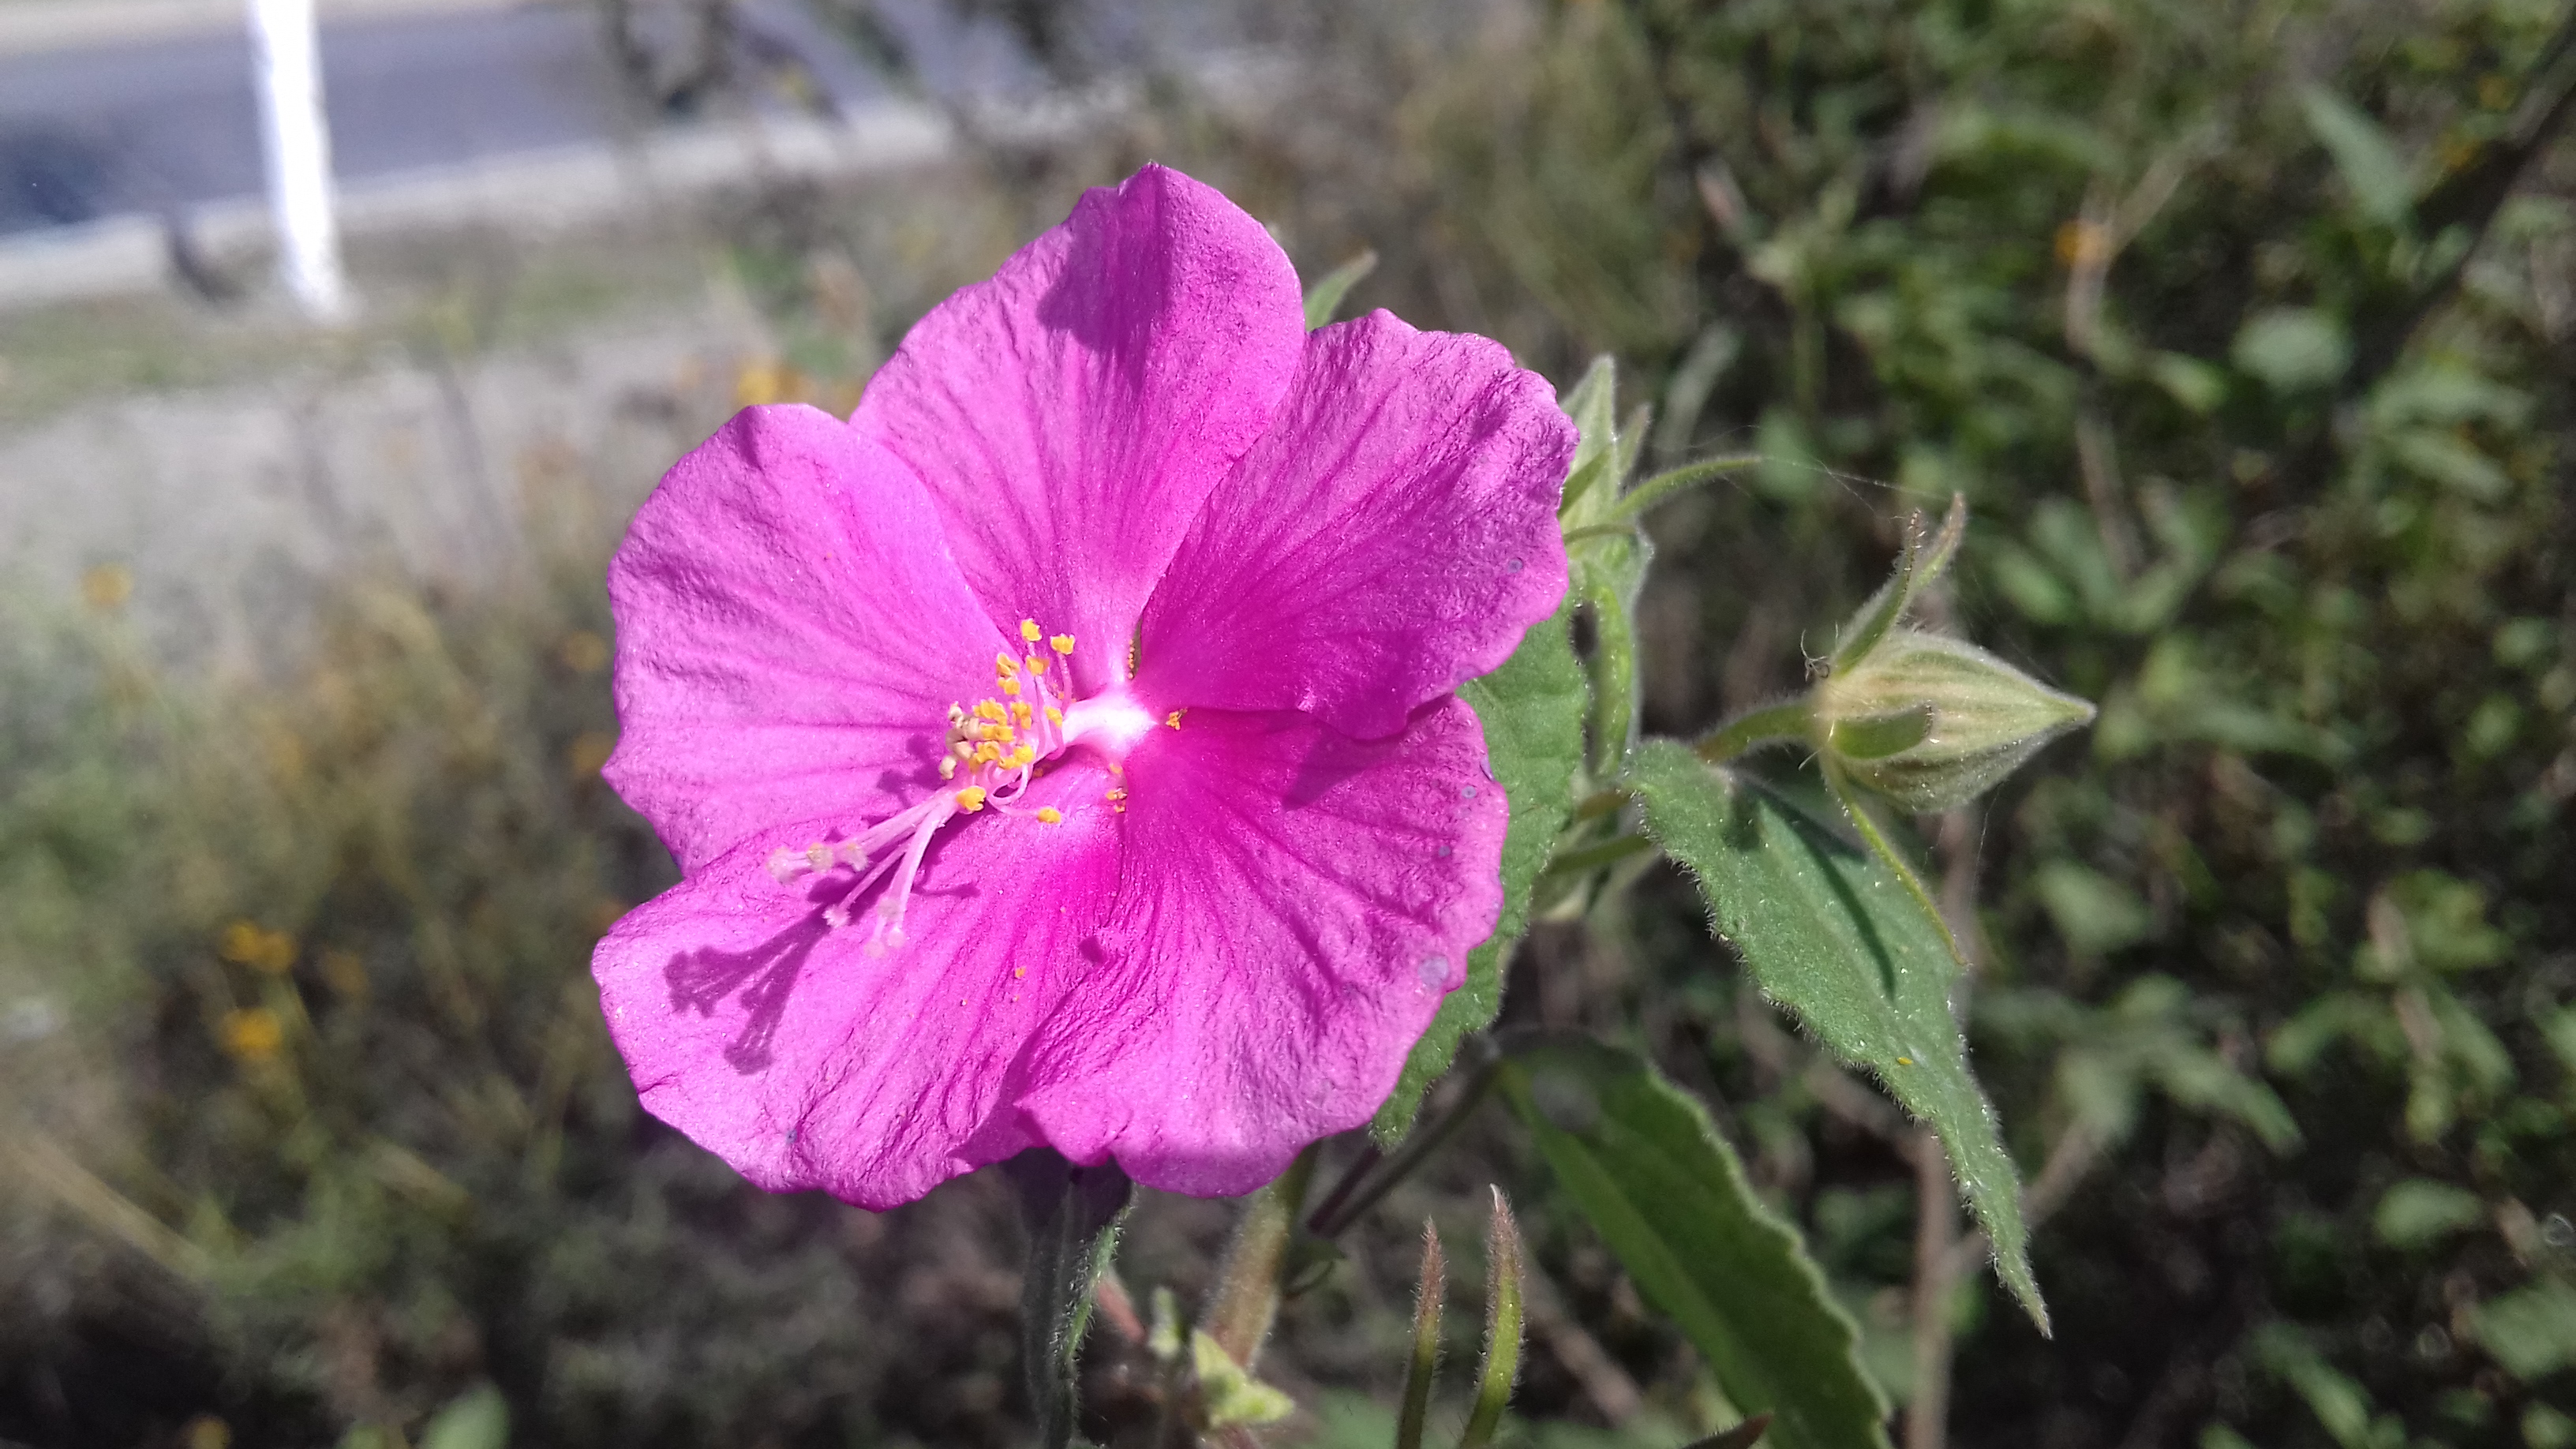
rose, flower, nature, garden, flowering plant, petal, plant, pink, four o clock flower, evening primrose family, evening primrose, four o clocks, four o clock family, magenta, wildflower, annual plant, herbaceous plant, geraniaceae, morning glory family, pinkladies, geranium, pink family, morning glory, malvales, pink evening primrose, dianthus, violet family, hibiscus, viola, geraniales, melastome family, mallow family, hollyhocks, perennial plant